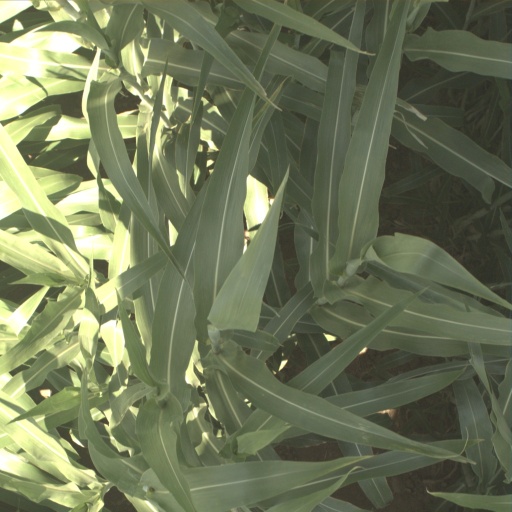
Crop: sorghum